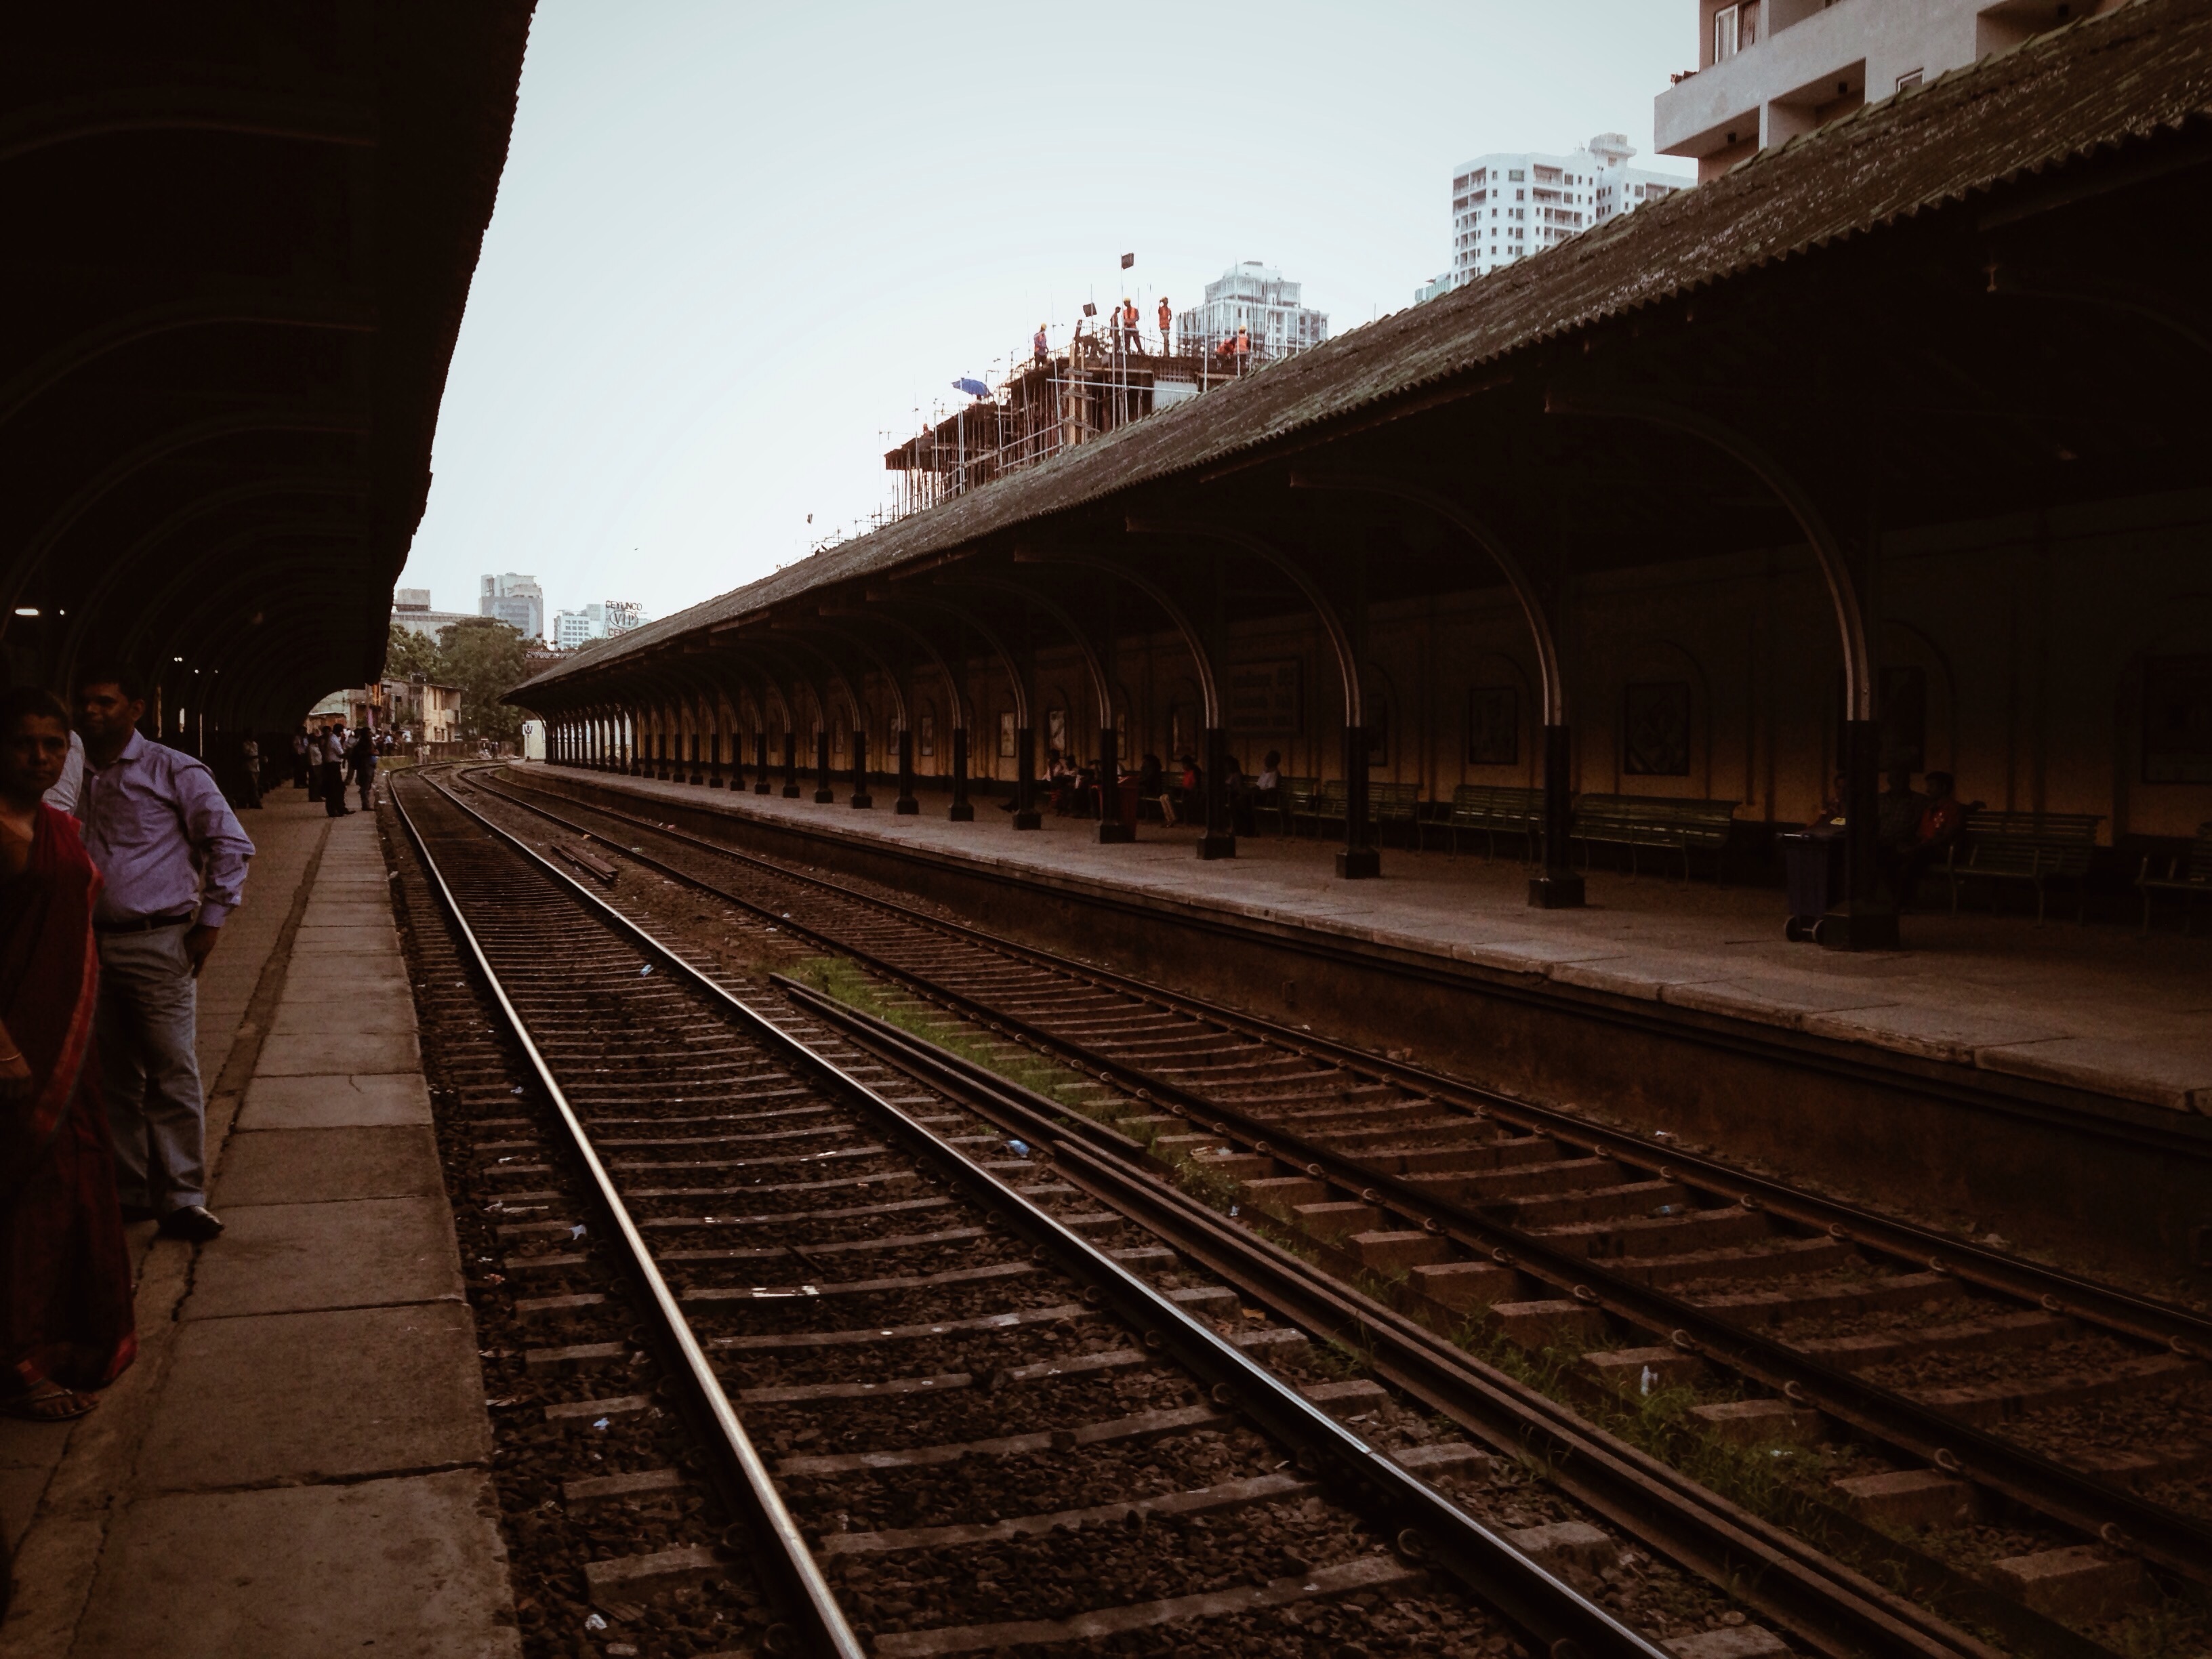
track, train, transport, evening, vehicle, train station, public transport, rail transport